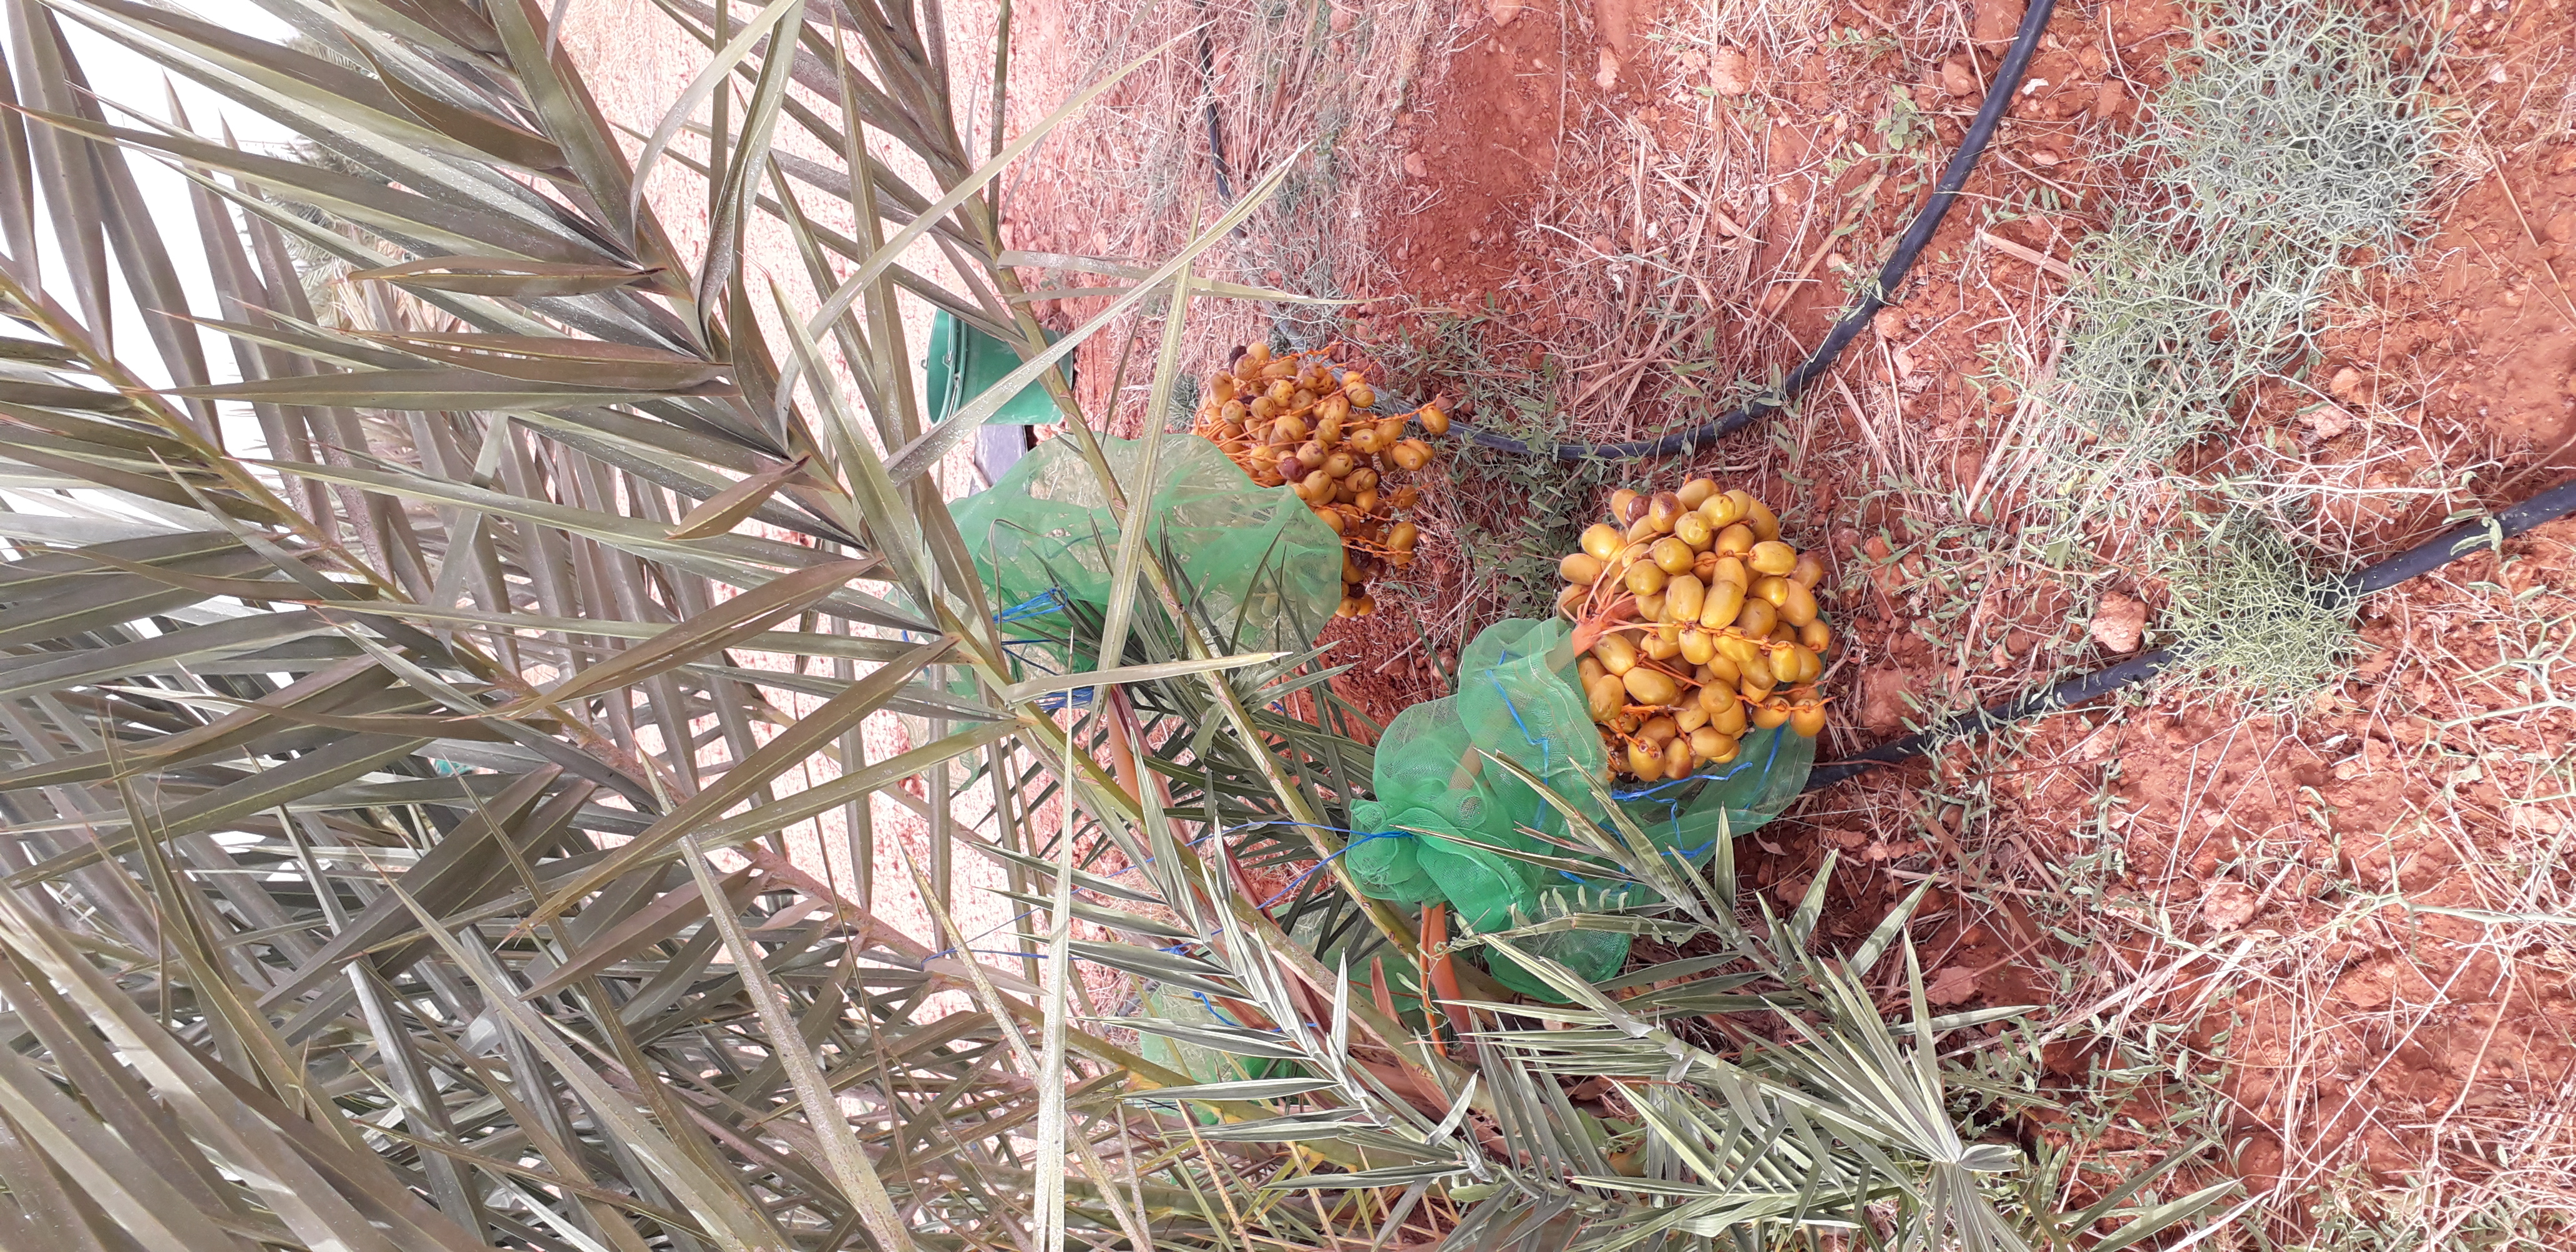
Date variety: Boufagous